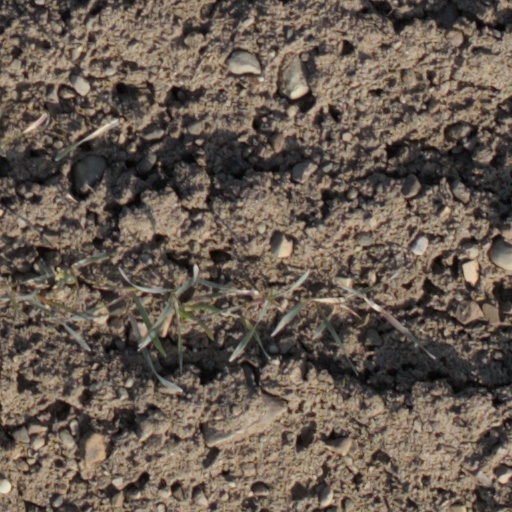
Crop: wheat